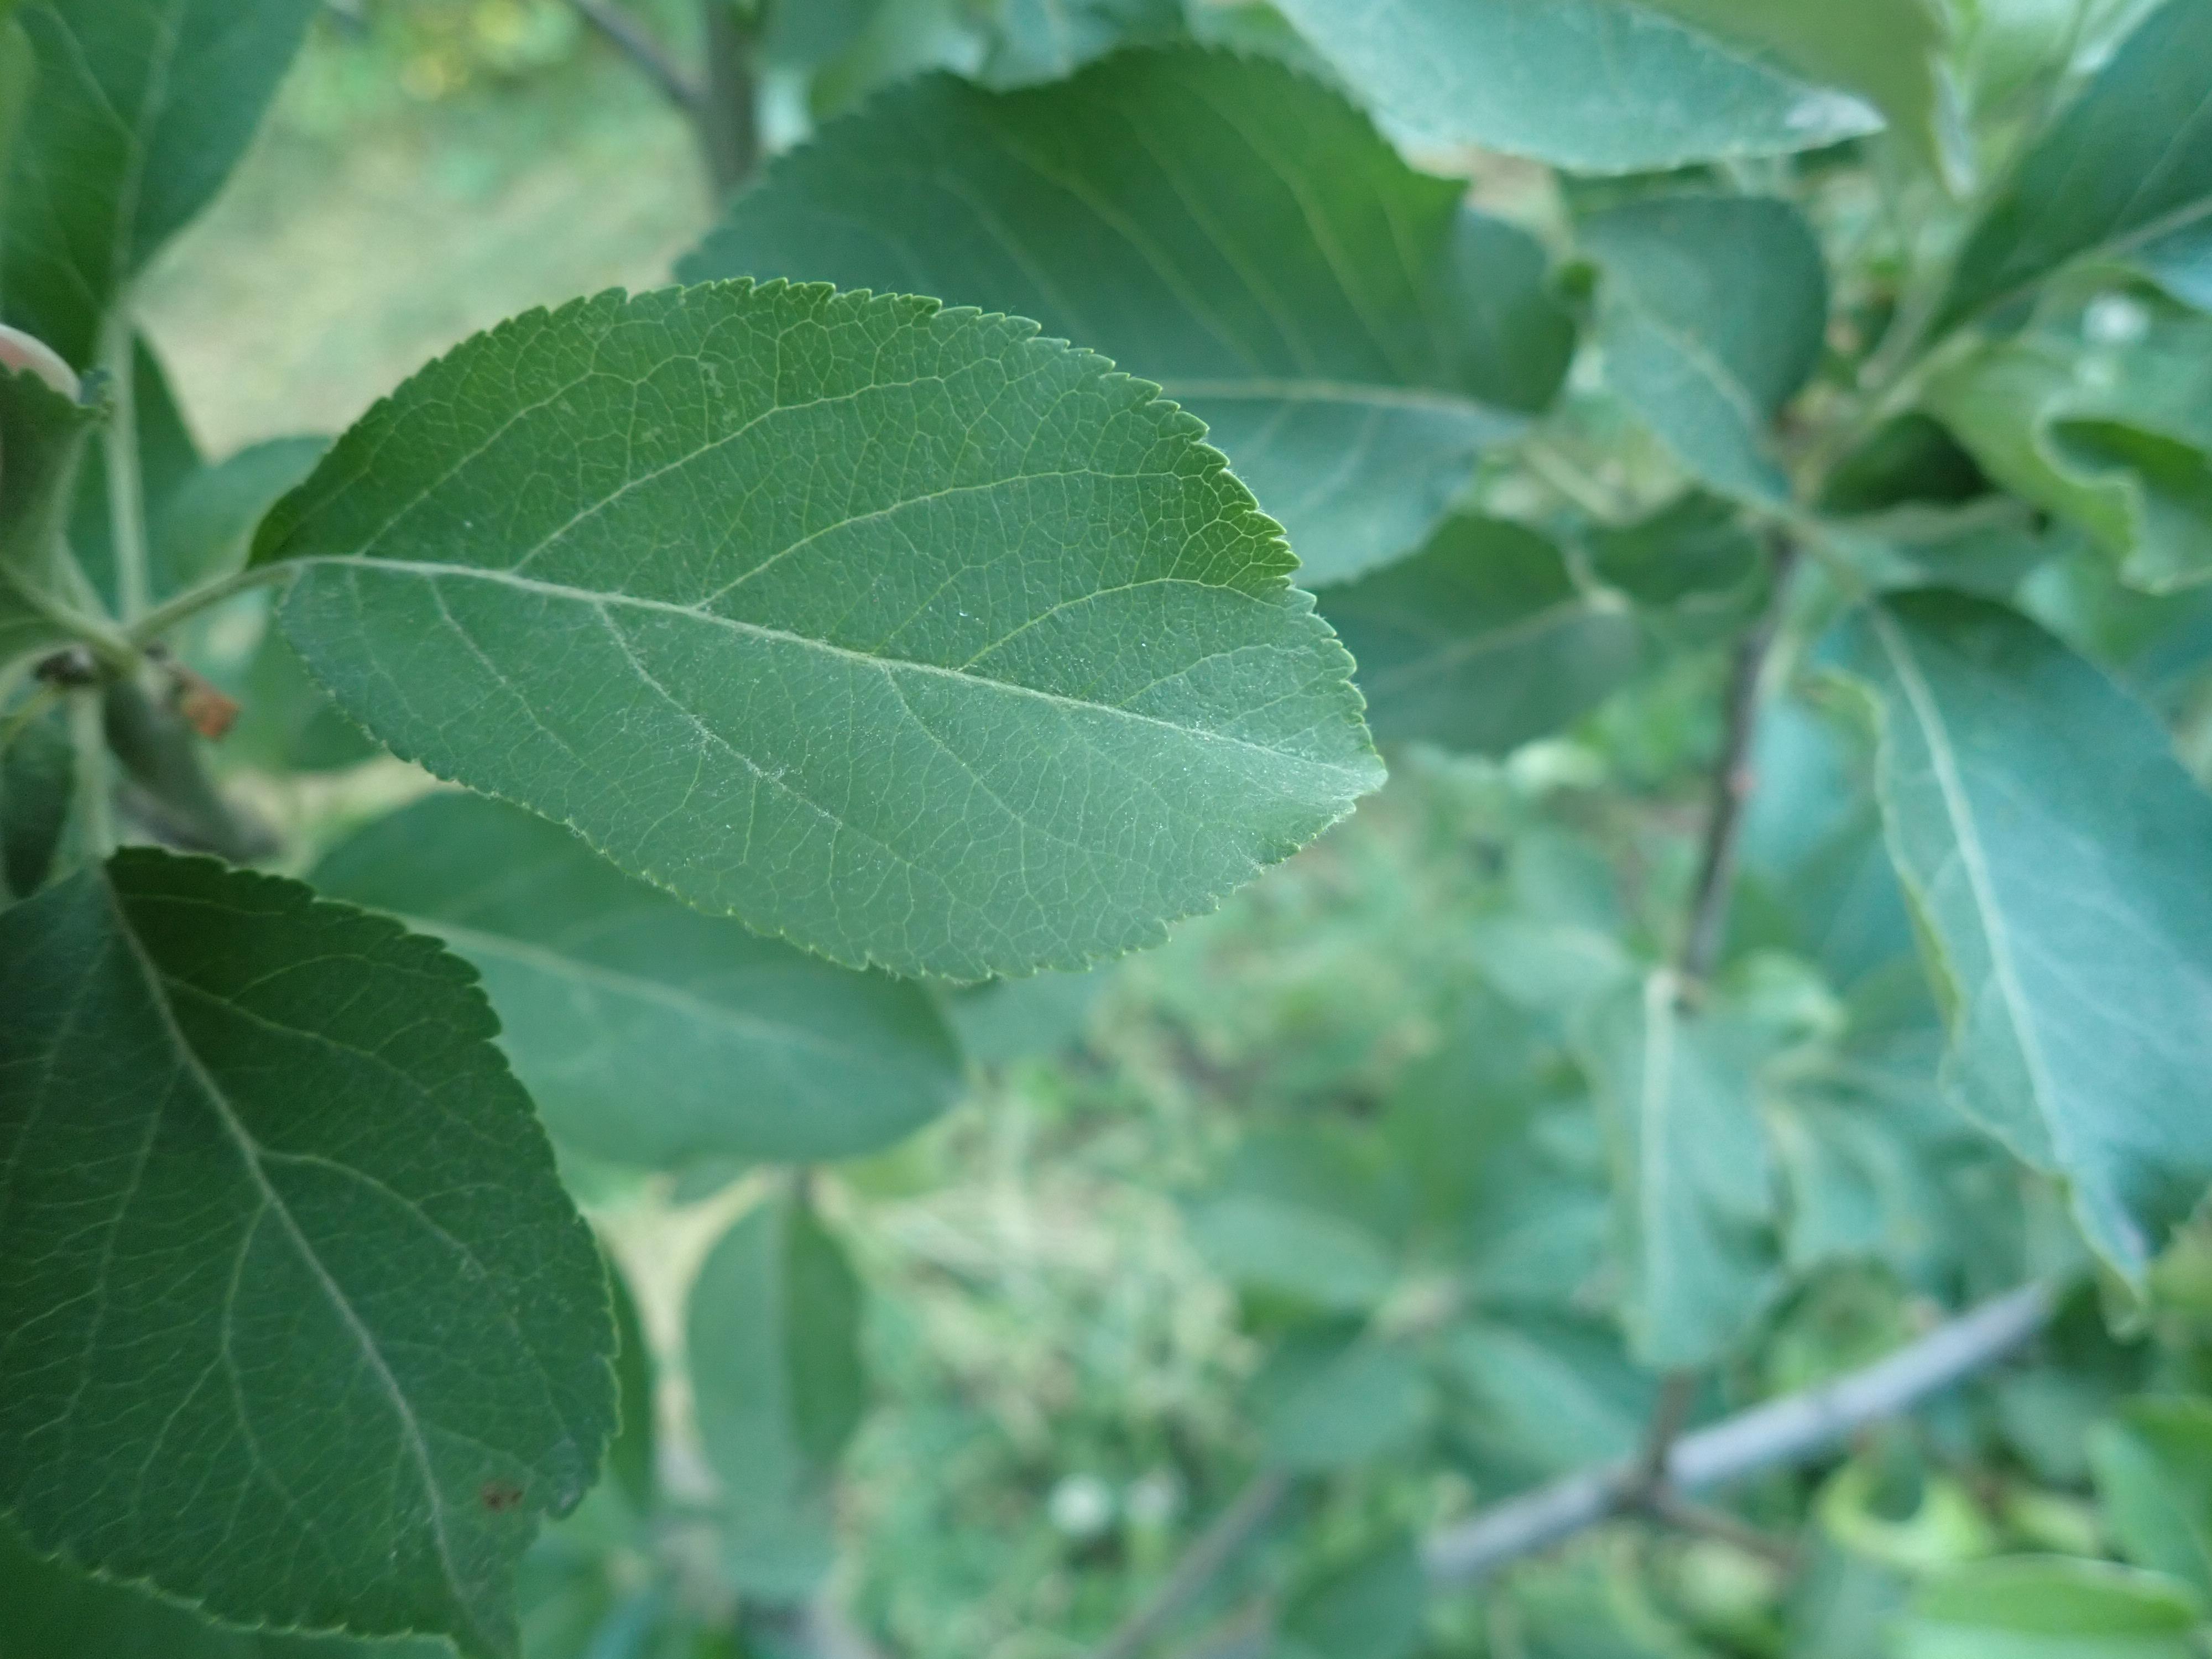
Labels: healthy